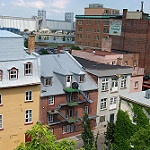
Scene: Outdoor